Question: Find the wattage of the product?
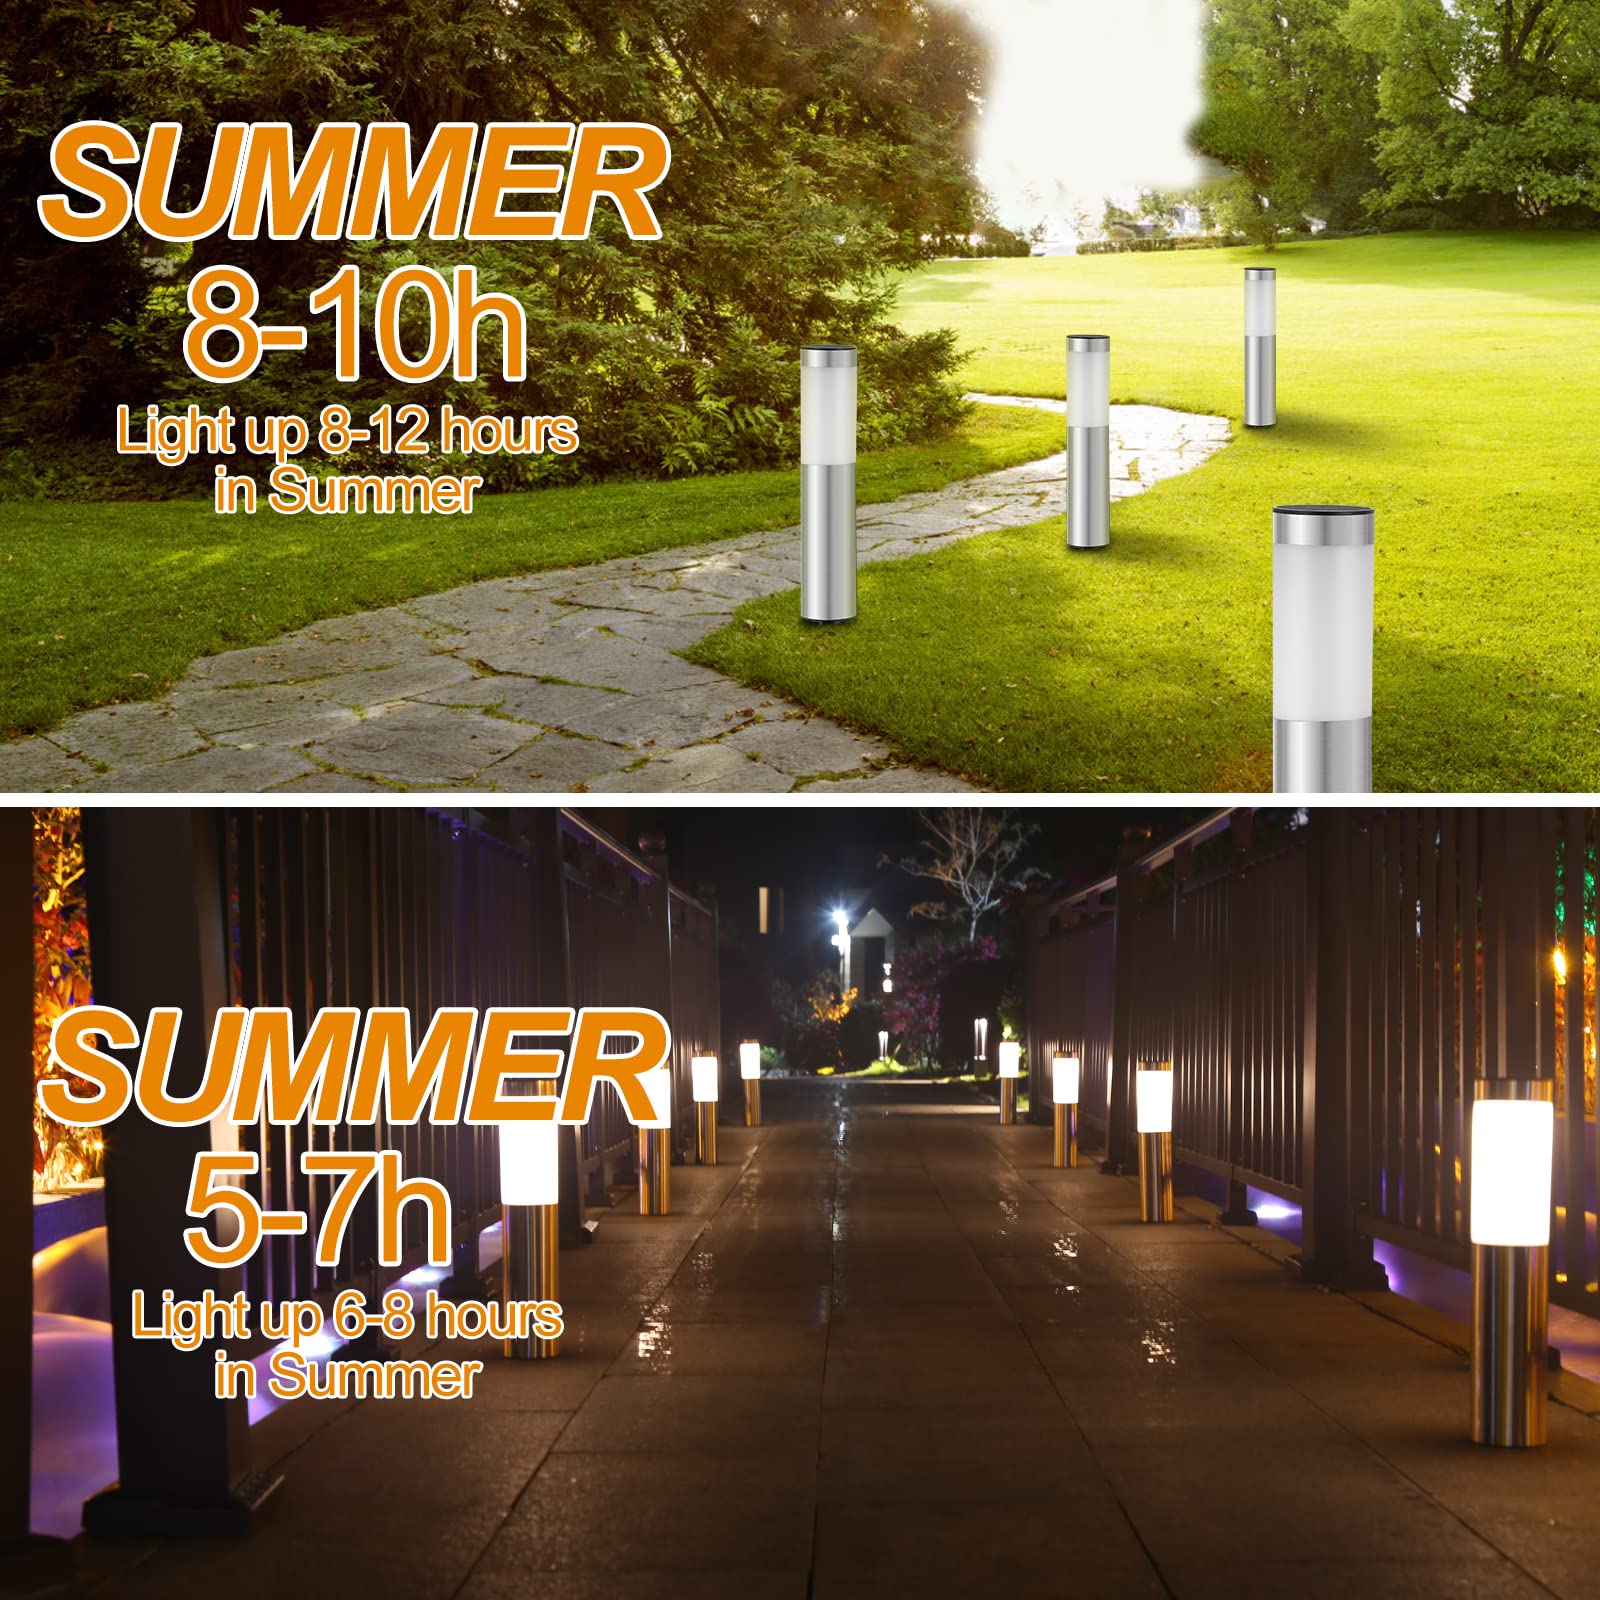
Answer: [5.0, 7.0] horsepower